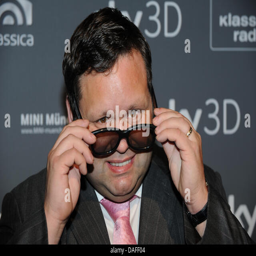
operatic pop artist arrives at the - 3d premiere of person